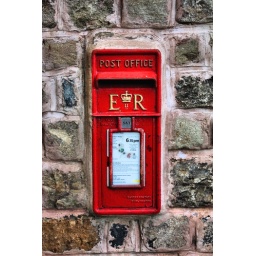
I liked the postbox in this natural stone wall